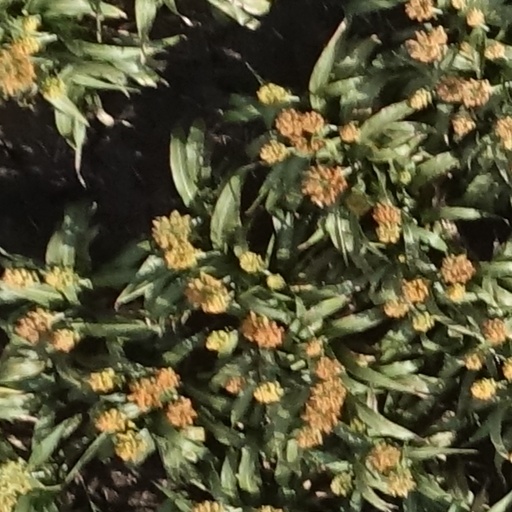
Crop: sorghum